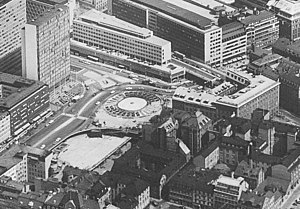
Klaratunnelen
Nedrivninger i Nedra Norrmalm i 1967 i forbindelse med etableringen af Klaratunnelen
Klaratunnelen er en vejtunnel i det centrale Stockholm bestående af to grene: En kortere gren mellem Tegelbacken og Sveavägen og en længere gren mellem Tegelbacken og Mäster Samuelsgatan. Første gren blev indviet i oktober 1976 og anden del i juni 1979. Navnet blev givet allerede i 1966 i forbindelse med projekteringen.